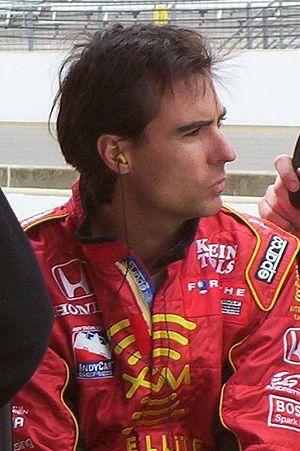
Bryan Herta est un pilote automobile américain ayant couru en Champ Car et en IndyCar Series.